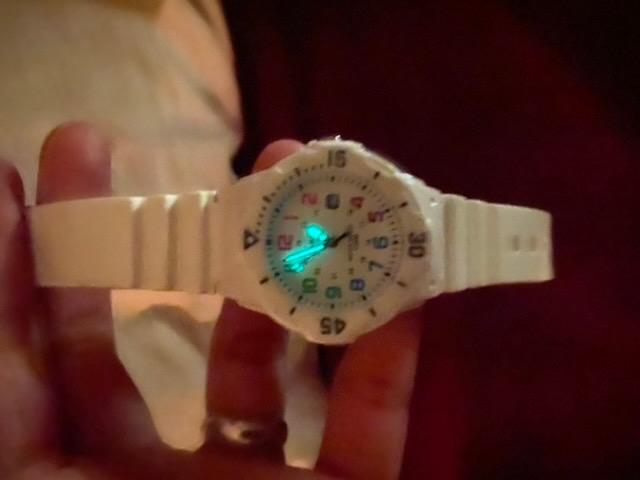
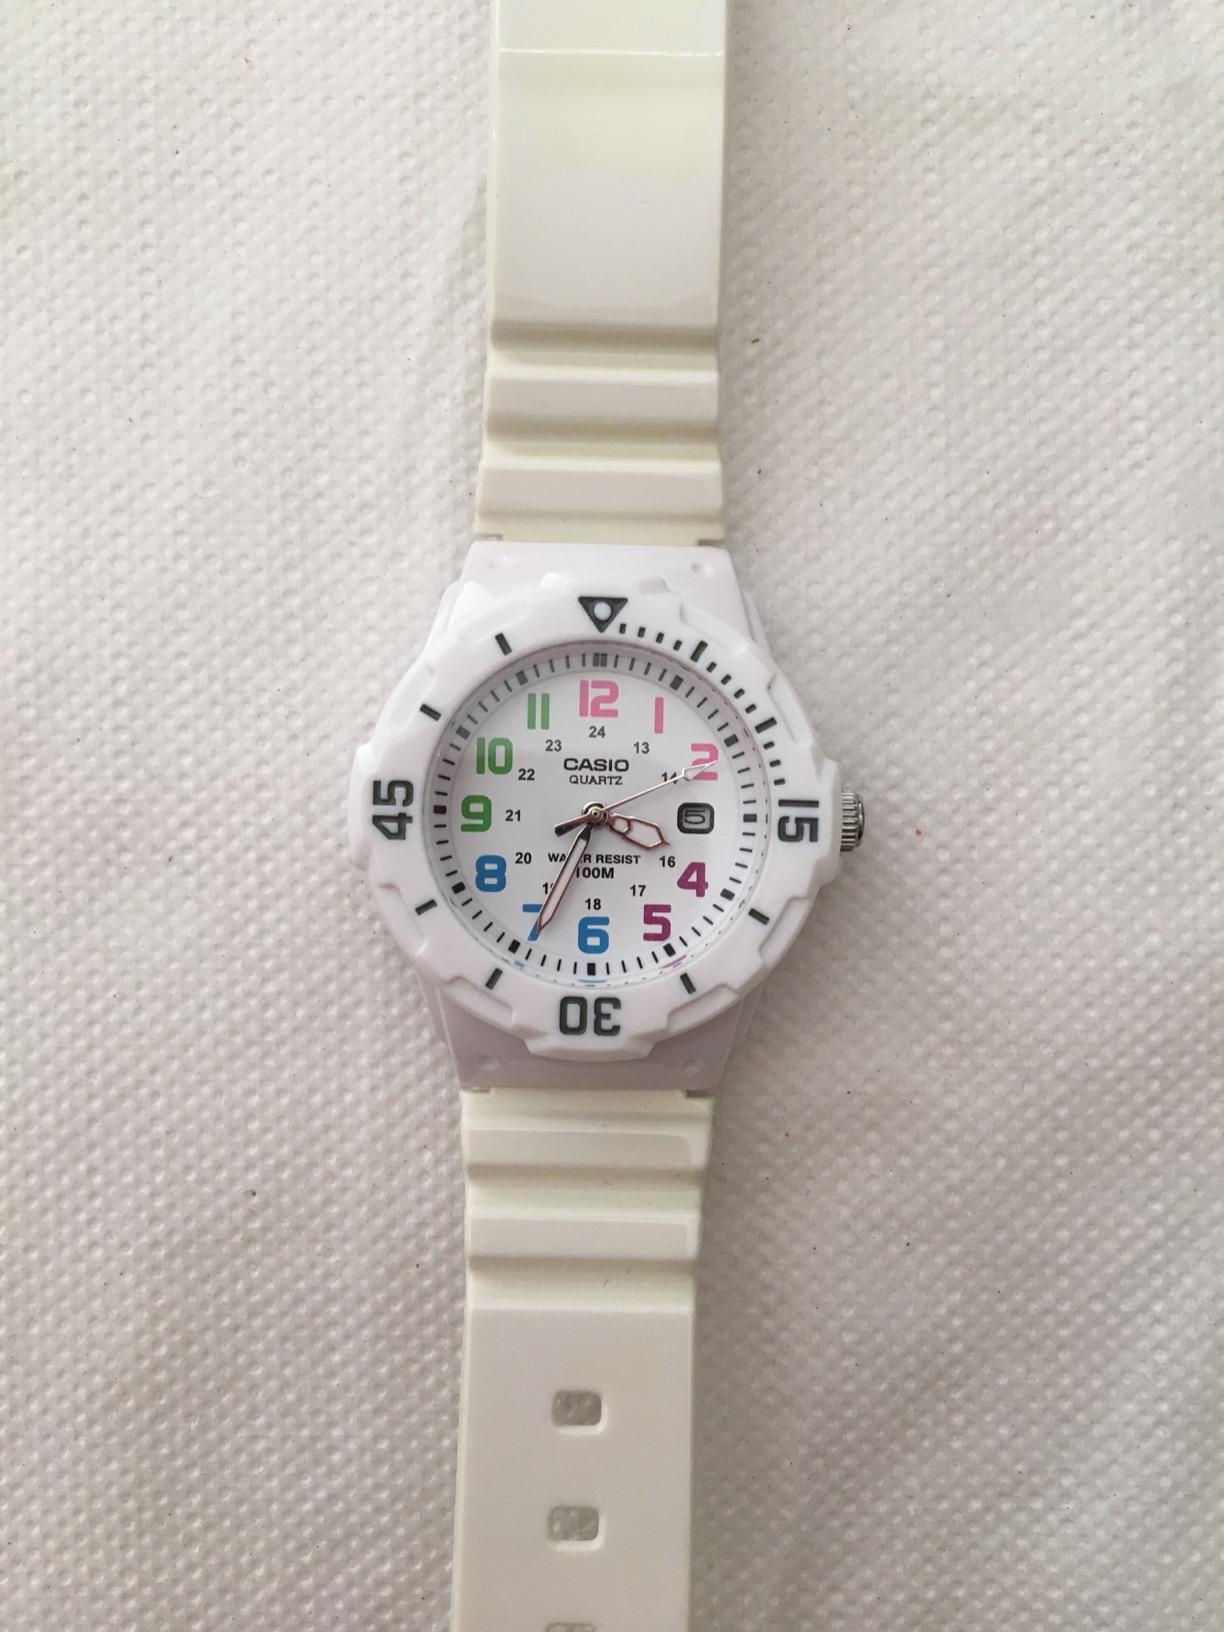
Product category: accessories_watch
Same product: yes